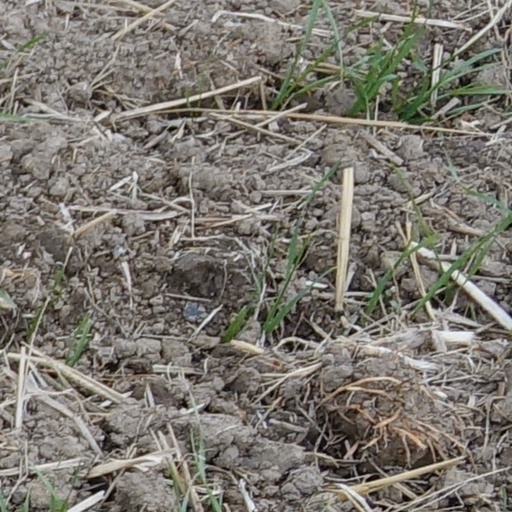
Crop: wheat